Canadian Grenadier Guards

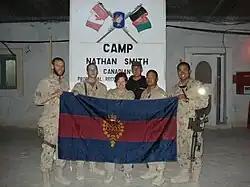

The regiment contributed a large number of volunteers for the Canadian task forces contingents during the War in Afghanistan.